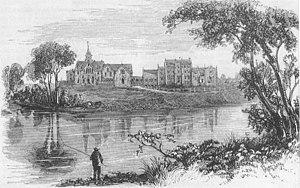
Le Bishop's College en 1865.